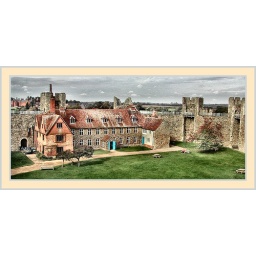
a house within the castle walls ..